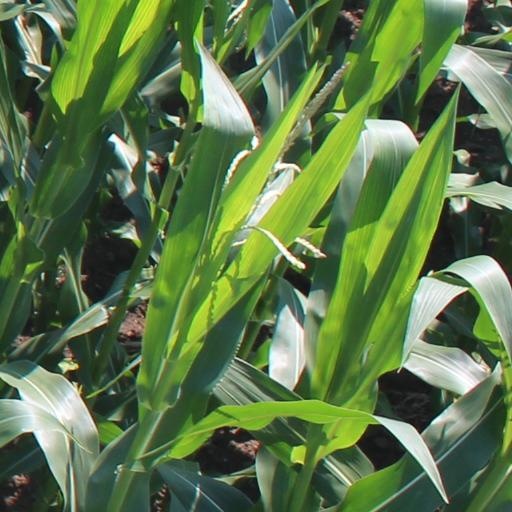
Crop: maize; corn